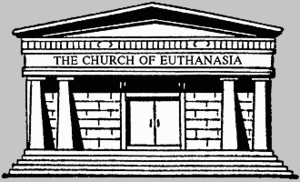
L’Église de l'Euthanasie est un groupe religieux fondé par Chris Korda en 1992. Il prône la réduction de la population humaine dans le but de préserver l'environnement. Son unique commandement est « Tu ne procréeras point » et ses quatre « piliers » sont le suicide, l'avortement, le cannibalisme et la sodomie.